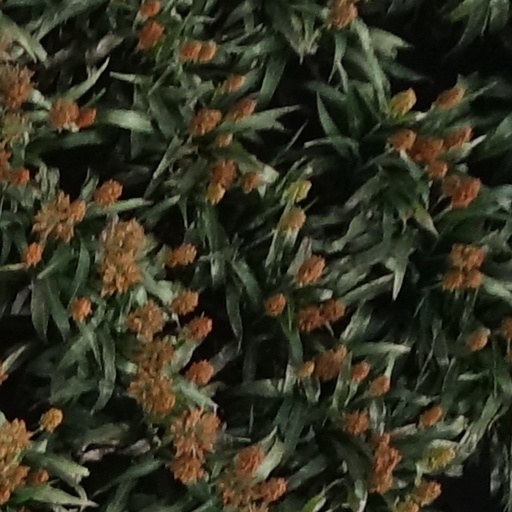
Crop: sorghum